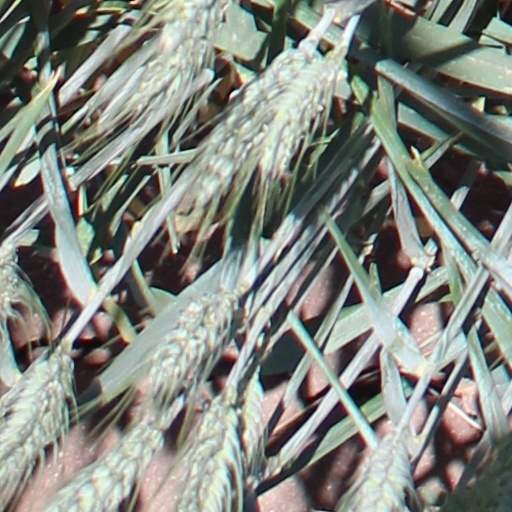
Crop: wheat